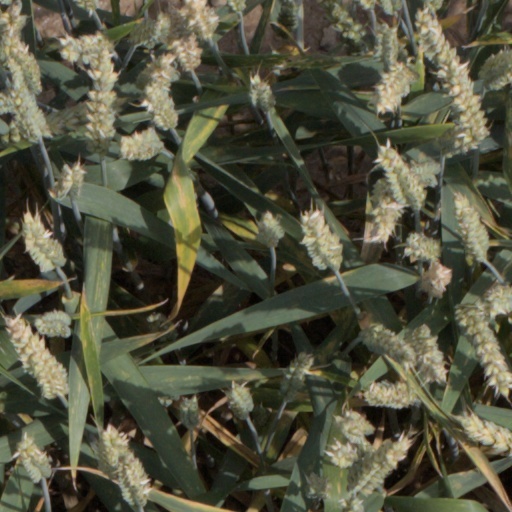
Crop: wheat